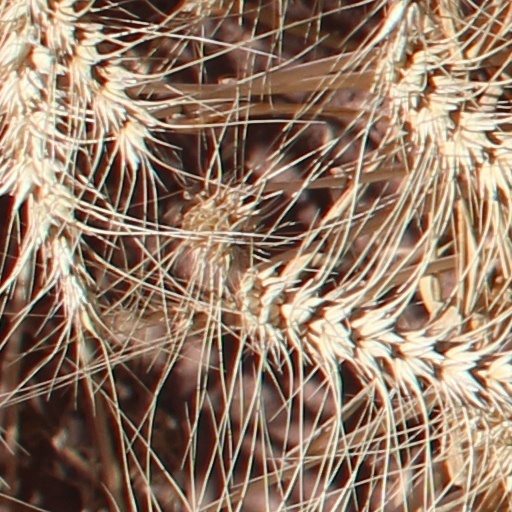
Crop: wheat